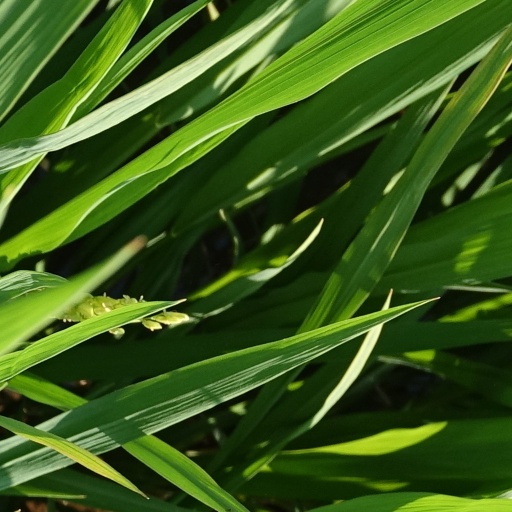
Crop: rice